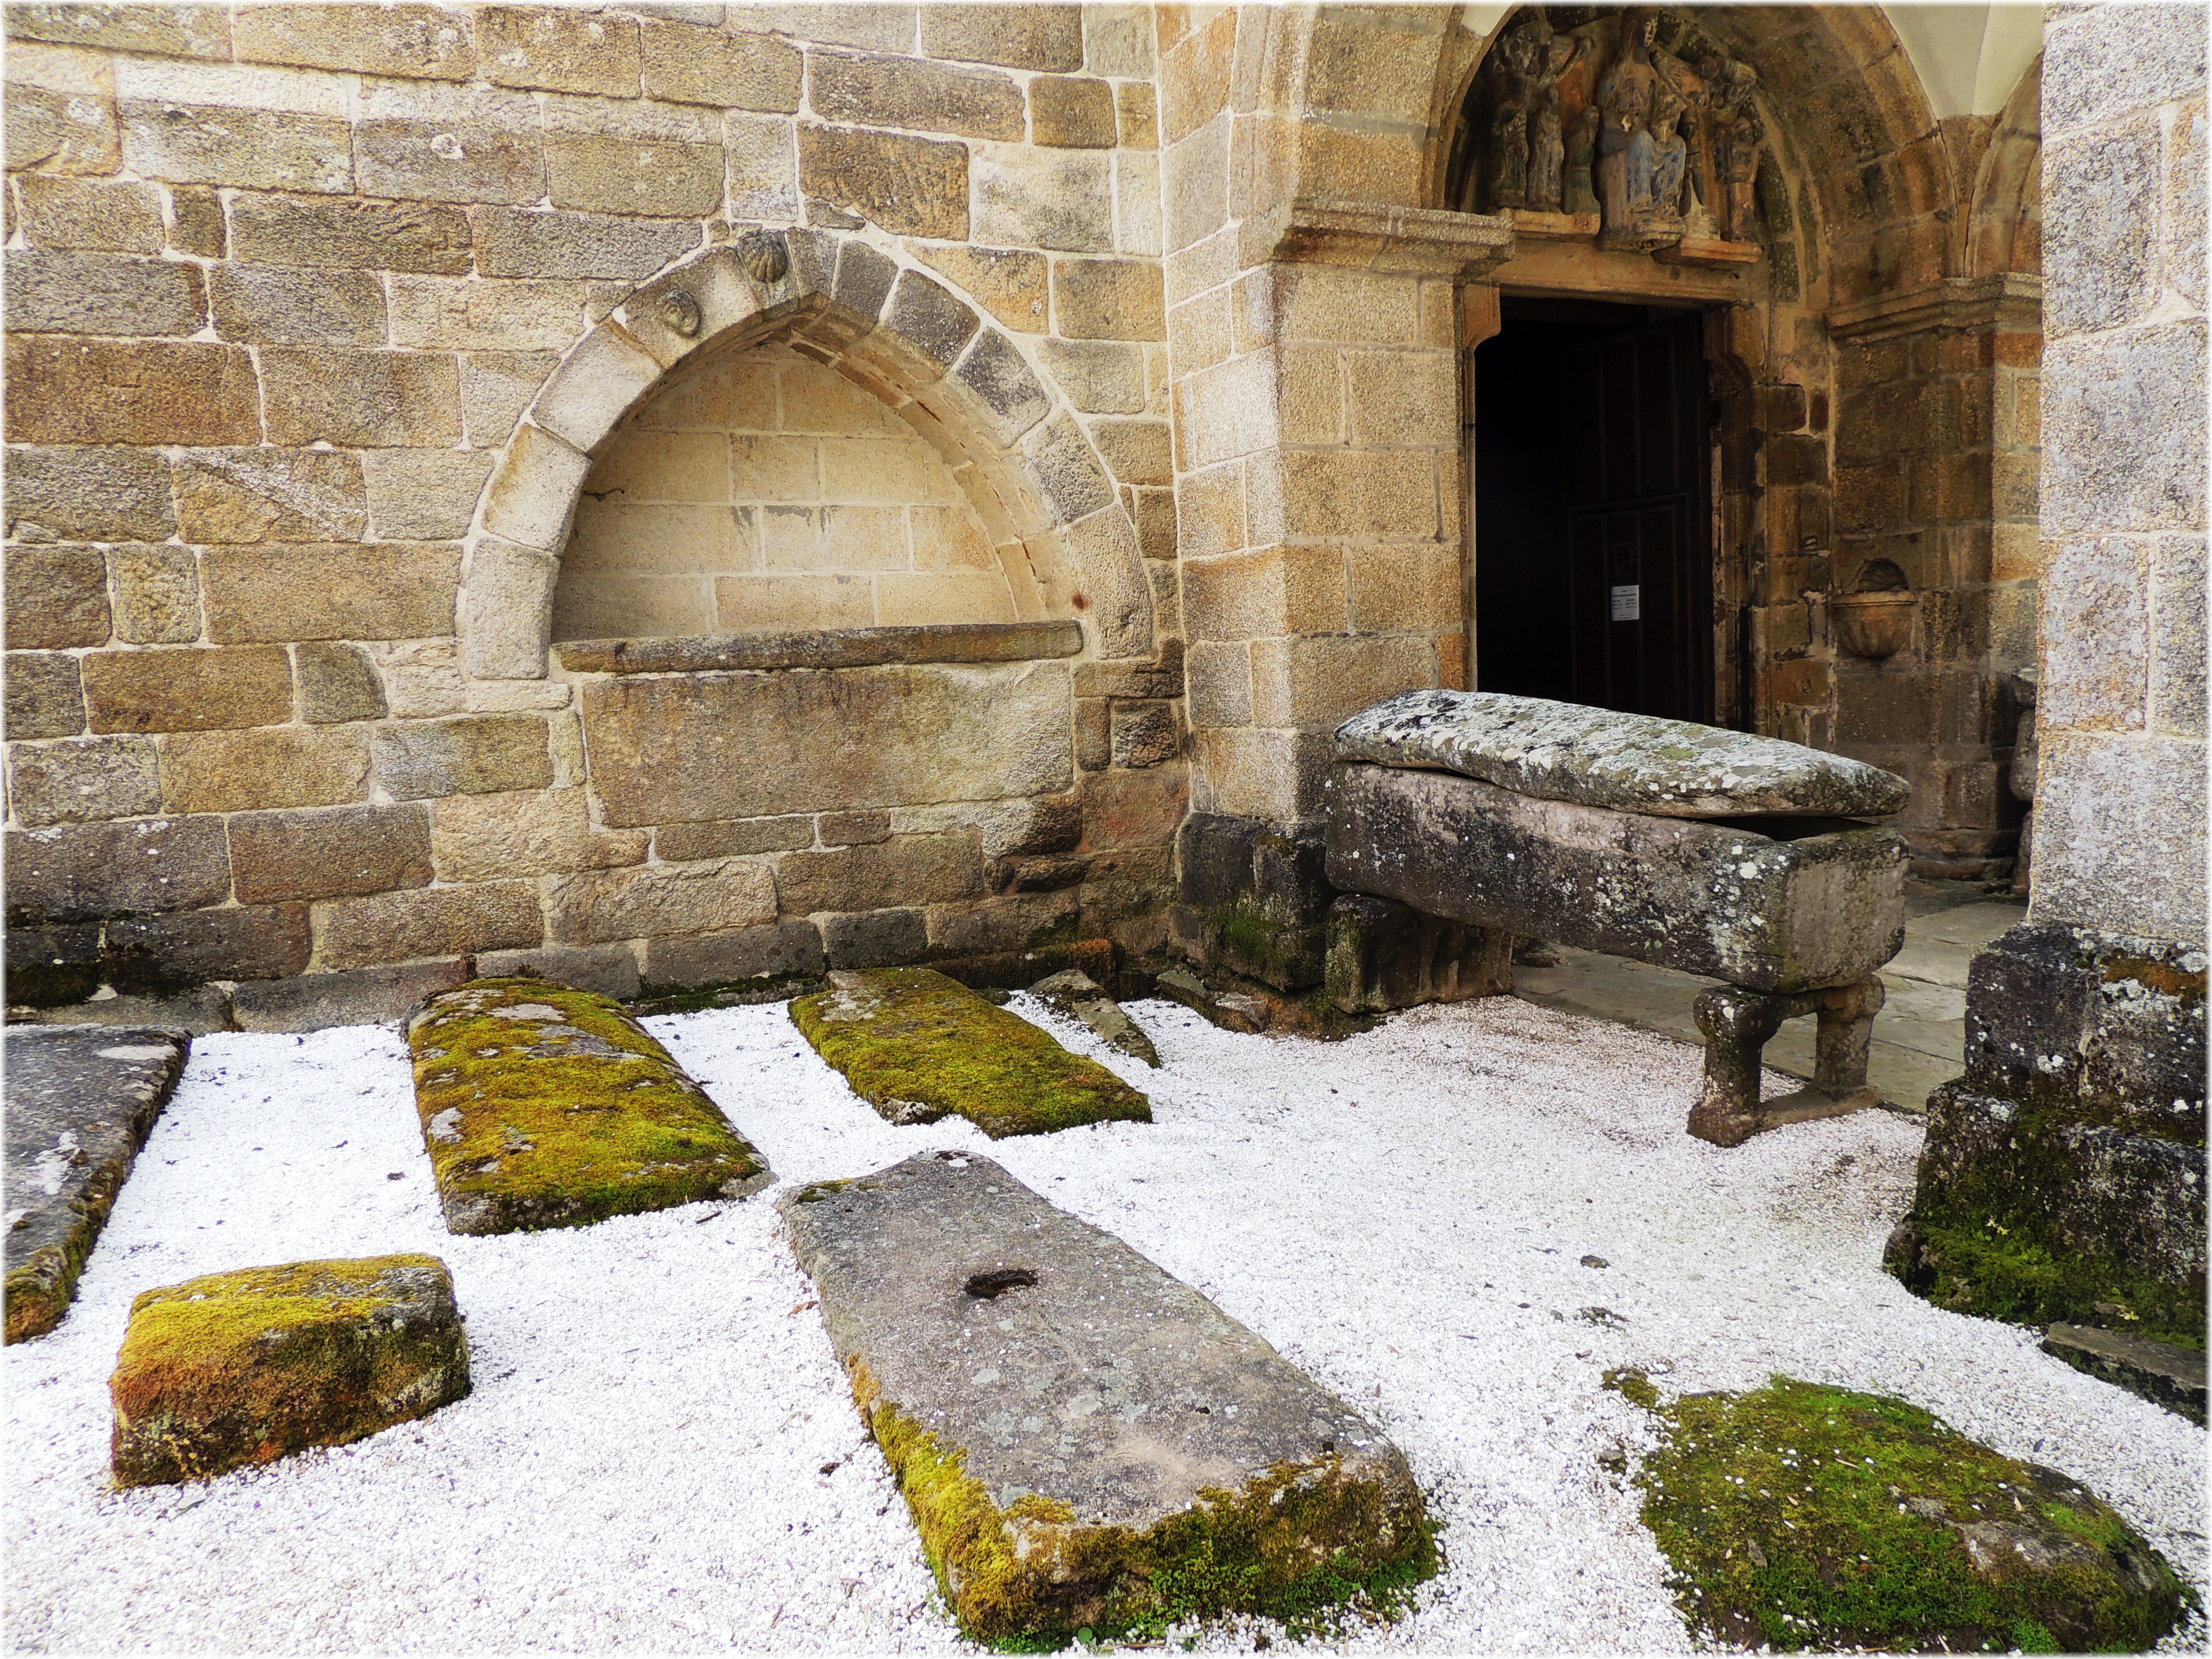
rock, wall, stone, europe, arch, stone wall, brick, spain, espagne, courtyard, ruins, monastery, europa, iglesia, galicia, piedra, romanico, cementerio, lacorua, espanha, estate, pedra, noia, corua, tumbas, galiza, igrexa, corunna, galice, provinciacorua, iglesias, igrexas, corogne, sepulturas, ancient history